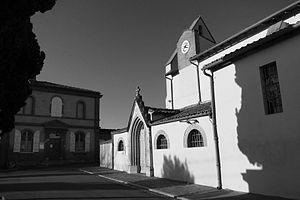
Toulouse (Haute-Garonne, Midi-Pyrénées, France)
Montaudran est un quartier de Toulouse, situé au sud-est de la ville. Il s'étend entre le quartier du Pont des Demoiselles, le quartier de Rangueil et la commune de Saint Orens. Suivant les limites qu'on lui donne, ce quartier compte entre 10 000 et 15 000 habitants. Le quartier est en pleine mutation urbaine ; il se densifie de façon rapide par des projets de ZAC, mais également par la construction de programmes immobiliers plus diffus en lieu et place des maisons individuelles condamnées à se raréfier sur Toulouse. Montaudran a été rendu célèbre grâce à son aérodrome qui a vu les débuts de l'aéronautique à Toulouse, avec la création d'une aviation militaire en 1917 avec Pierre-Georges Latécoère, puis la création des lignes Latécoère en 1918, et l'essor de la compagnie Aéropostale ; c'était le point de départ des pionniers de l’aéronautique entre 1918 et 1933 pour les premières et les plus longues des lignes aériennes commerciales avec des vols postaux vers l'Afrique, puis vers l'Amérique du Sud